Welsh cuisine

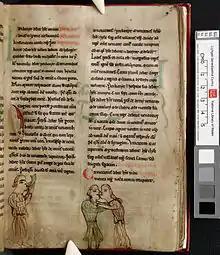
Page from the Laws of Hywel Dda

Welsh cuisine encompasses the cooking styles, traditions and recipes associated with Wales. While there are many dishes that can be considered Welsh due to their ingredients and/or history, dishes such as , Welsh rarebit, laverbread, Welsh cakes, and Glamorgan sausage have all been regarded as symbols of Welsh food. Some variation in dishes exists across the country, with notable differences existing in the Gower Peninsula, a historically isolated rural area which developed self-sufficiency in food production (see Cuisine of Gower).